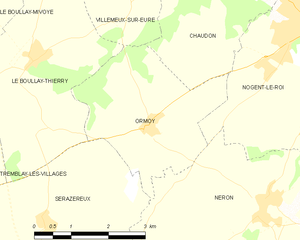
Carte d'Ormoy et des communes limitrophes.
Ormoy est une commune française située dans le département d'Eure-et-Loir en région Centre-Val de Loire.